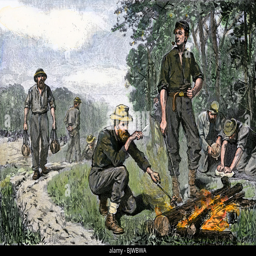
tired and hungry soldiers cooking supper after a hard march